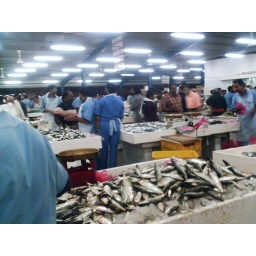
in fish market uae